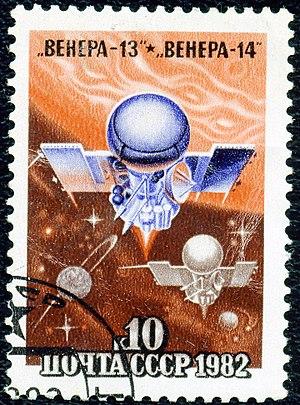
Cet article présente la liste des sondes spatiales envoyées vers les objets du système solaire, y compris celles qui ont échoué. Les simples survols lors de manœuvres d'assistance gravitationnelle et les projets confirmés de futures missions sont également recensés, mais pas les projets de missions spatiales annulés ou non confirmés.